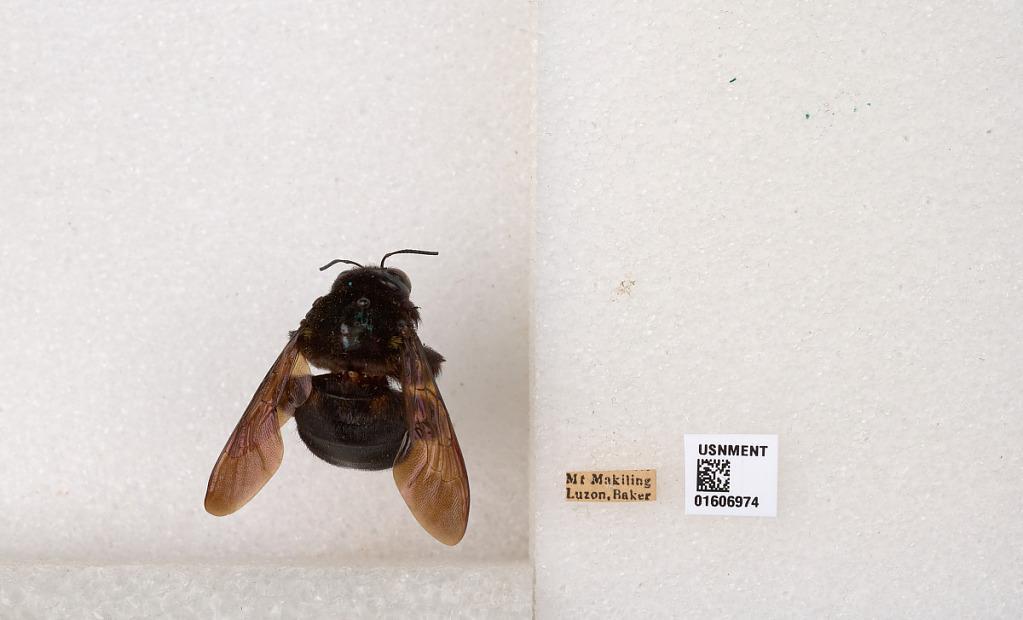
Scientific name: Xylocopa (Koptortosoma) bombiformis Smith
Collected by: Baker
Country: Philippines
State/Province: Calabarzon
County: Laguna
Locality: Mt. Makiling, Luzon
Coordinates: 14.1355, 121.191